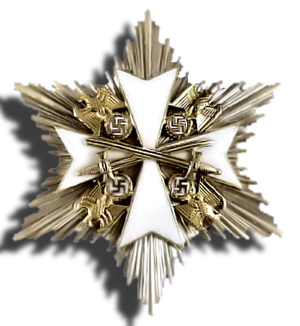
Hugo Victor Österman est né le 5 septembre 1892 à Helsinki mort le 17 février 1975 et était général durant la Première Guerre mondiale pendant laquelle il était commandant dans l'Armée finlandaise de 1933 à 1939.